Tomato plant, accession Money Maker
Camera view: tilt-top (135 deg); turntable rotation: 150 degrees
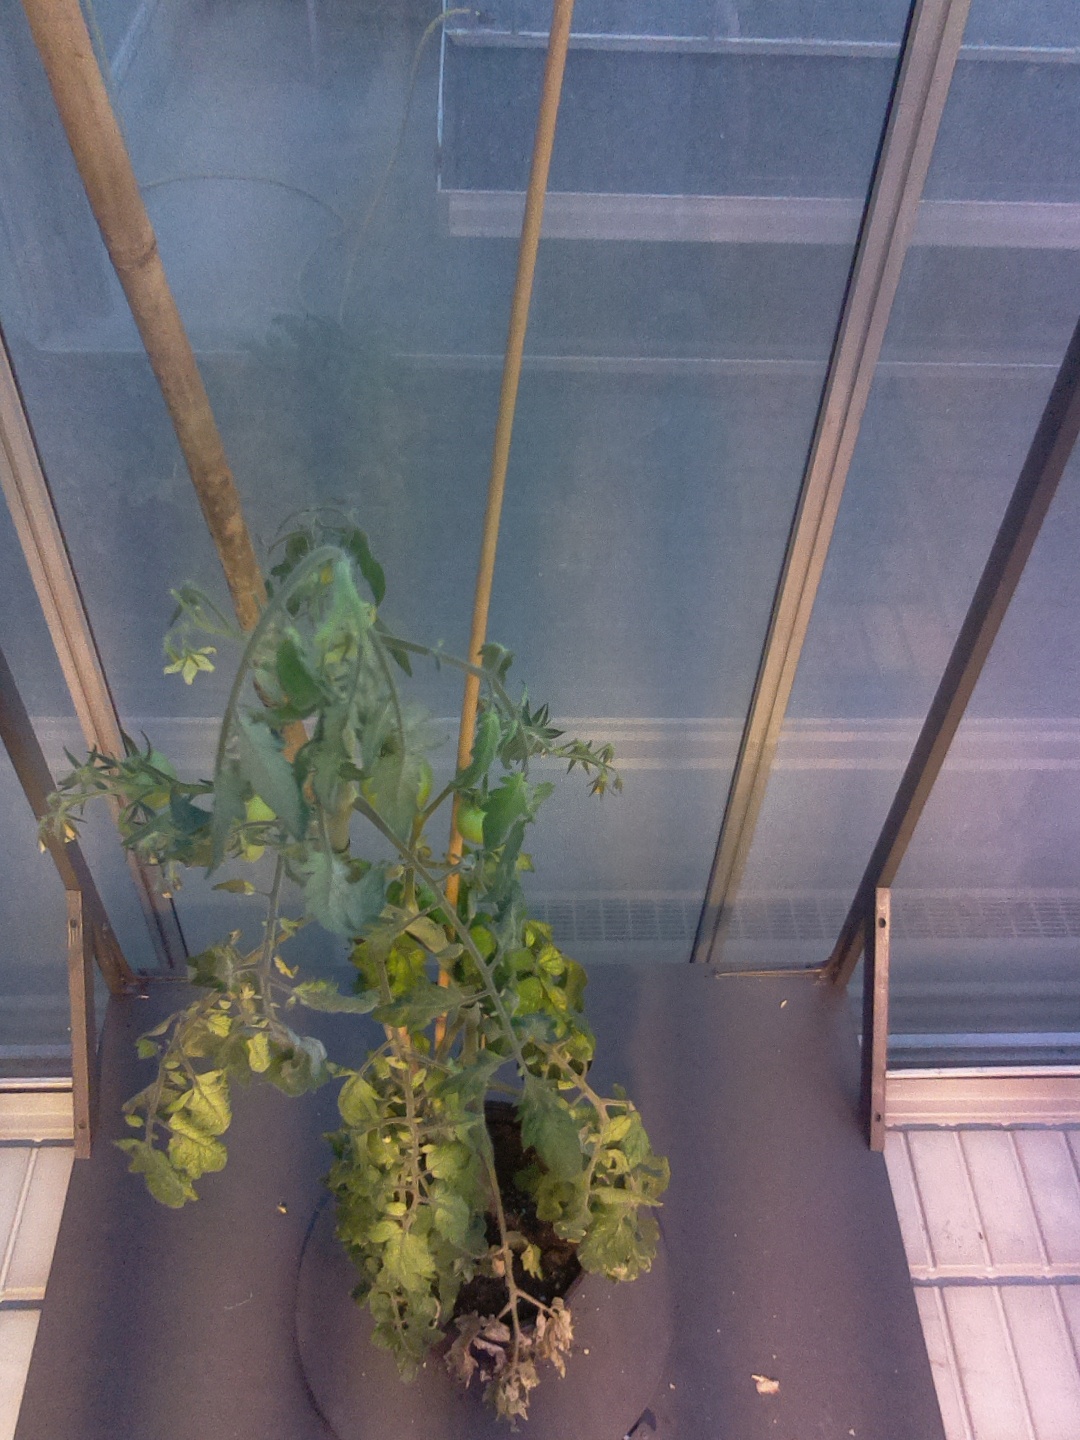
BBCH growth stage 74: 40%-50% of final fruit size